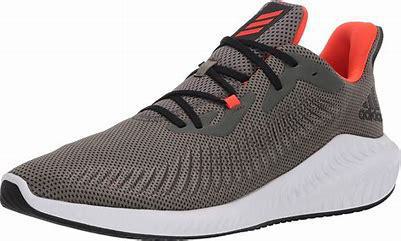
Brand: Adidas
Model: Alphabounce